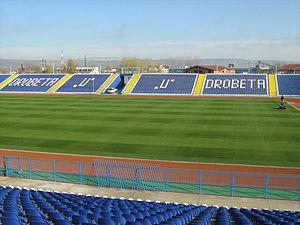
Le Stade municipal est un stade omnisports situé à Drobeta-Turnu Severin en Roumanie d'une capacité de 19 128 places, étant l'un des plus grands stades de football de Roumanie. Le stade fut inauguré en 1977 et est aujourd'hui le domicile du CS Turnu Severin. Il fut également utilisé temporairement par l'Universitatea Craiova en 2010, puis par le Pandurii Târgu Jiu lors de la saison 2010/2011.